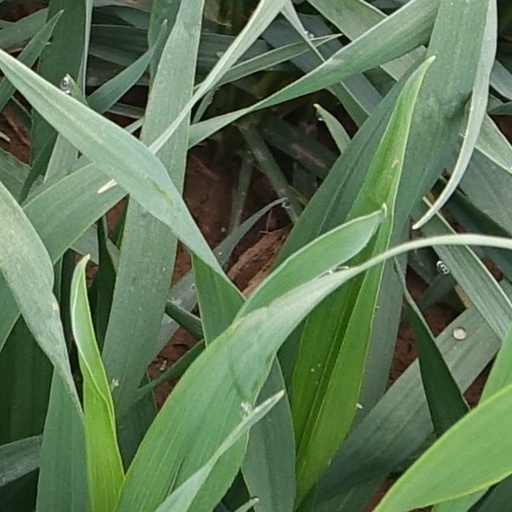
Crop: wheat